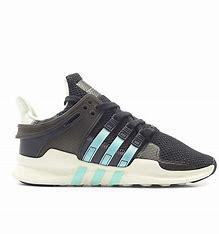
Brand: Adidas
Model: EQT Support Adv